B.A. Pass

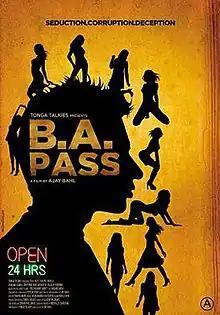
Theatrical release poster

B.A. Pass is a 2012 Indian neo noir erotic thriller film, produced by Narendra Singh, directed by Ajay Bahl, and starring Shilpa Shukla, Shadab Kamal, Rajesh Sharma, and Dibyendu Bhattacharya in lead roles. It is distributed by Bharat Shah's VIP films banner. The film is based on the 2009 short story "The Railway Aunty" by Mohan Sikka.